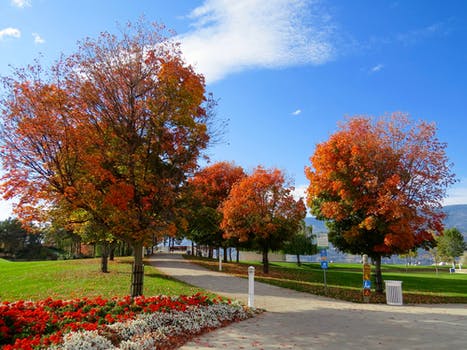
Label: No Watermark